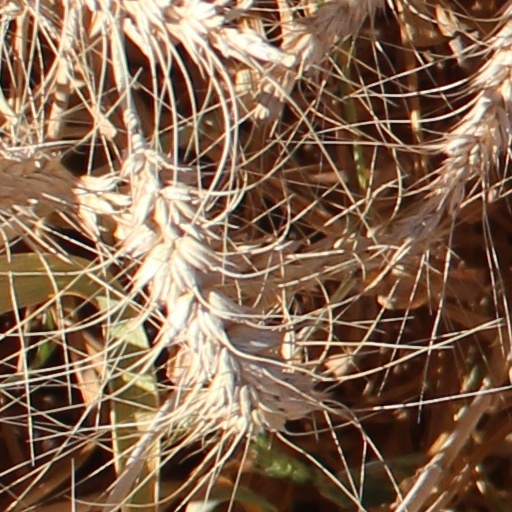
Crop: wheat